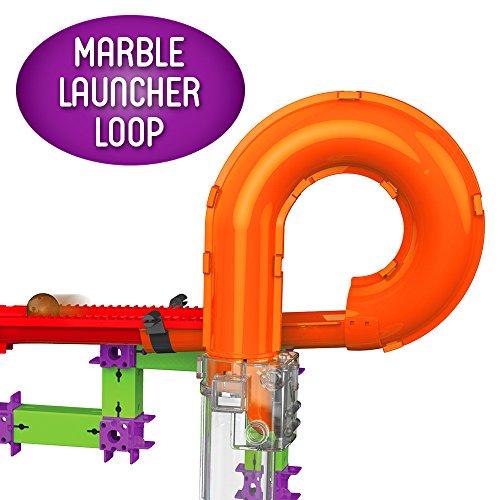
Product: The Learning Journey Techno Gears Marble Mania STEM Construction Set – Catapult Marble Run (80+ pieces) – Learning Toys & Gifts for Boys & Girls Ages 6 Years and Up
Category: Toys & Games | Building Toys | Marble Runs
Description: EDUCATIONAL BENEFITS – Supports STEM education as the Catapult builds science, technology, engineering, and mathematic skills.
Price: $18.17
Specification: ProductDimensions:15x8x19inches|ItemWeight:2.2pounds|ShippingWeight:2.47pounds(Viewshippingratesandpolicies)|DomesticShipping:ItemcanbeshippedwithinU.S.|InternationalShipping:ThisitemcanbeshippedtoselectcountriesoutsideoftheU.S.LearnMore|ASIN:B00TXNJ3W6|Itemmodelnumber:266823|Manufacturerrecommendedage:6-15years